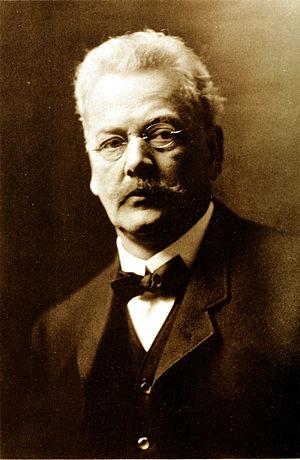
Charles Frederick Millspaugh est un botaniste américain, né le 20 juin 1854 à Ithaca et mort le 16 septembre 1923 à Chicago.